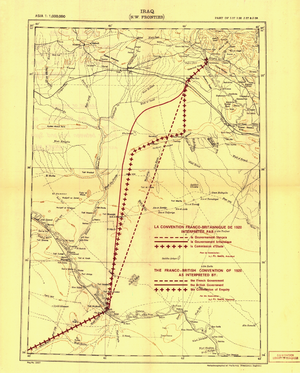
Le mandat français en Syrie et au Liban fut l'un des deux mandats — l'autre étant le mandat britannique en Palestine — institués par la Société des Nations dans leur principe le 25 avril 1920, et qui devaient permettre officiellement aux États du monde arabe d'accéder à l'indépendance et à la souveraineté, sitôt après avoir atteint un niveau suffisant de maturité politique et de développement économique. Les textes des deux mandats furent rédigés à Londres le 24 juillet 1922, alors que la France avait fait succéder aux Territoires ennemis occupés, d'une part, l'État des Druzes et l'État du Grand Liban, et, d'autre part, l'État d'Alep, l'État de Damas, et le territoire des Alaouites qu'elle administrait depuis juin 1922 dans la Fédération syrienne.
L'histoire de la Syrie est marquée par sa situation exceptionnelle. C'est un territoire de transition au carrefour de plusieurs mondes : la Méditerranée, la Mésopotamie, la Perse, l'Inde, l'Asie mineure, les terres du Caucase, et l'Égypte. La Syrie de l'antiquité s'étendait sur un territoire beaucoup plus vaste que le territoire syrien actuel. La Syrie était traversée par les plus importantes voies commerciales, entre l'Europe, la Chine et l'Inde.
Les chrétiens d'Orient sont les chrétiens qui vivent au Proche-Orient et au Moyen-Orient. Ils représentent des minorités plus ou moins importantes en Irak, en Syrie, en Israël et au Liban, en Égypte, en Iran ou en Turquie, en Inde, au Pakistan.